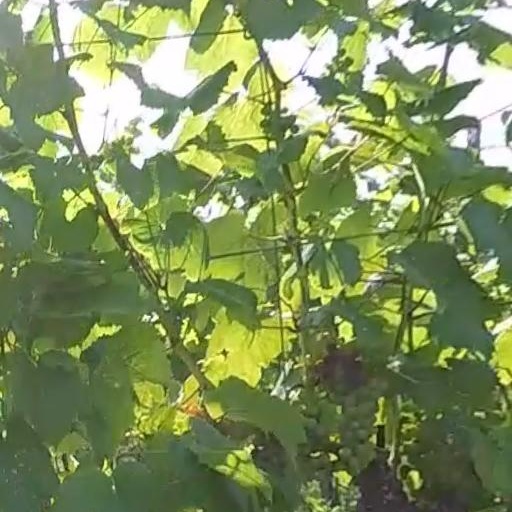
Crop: grape